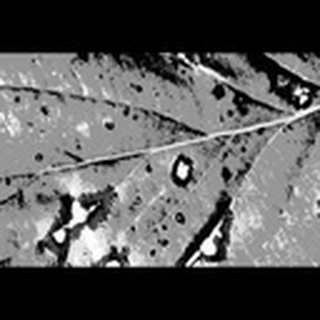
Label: cotton_target_spot